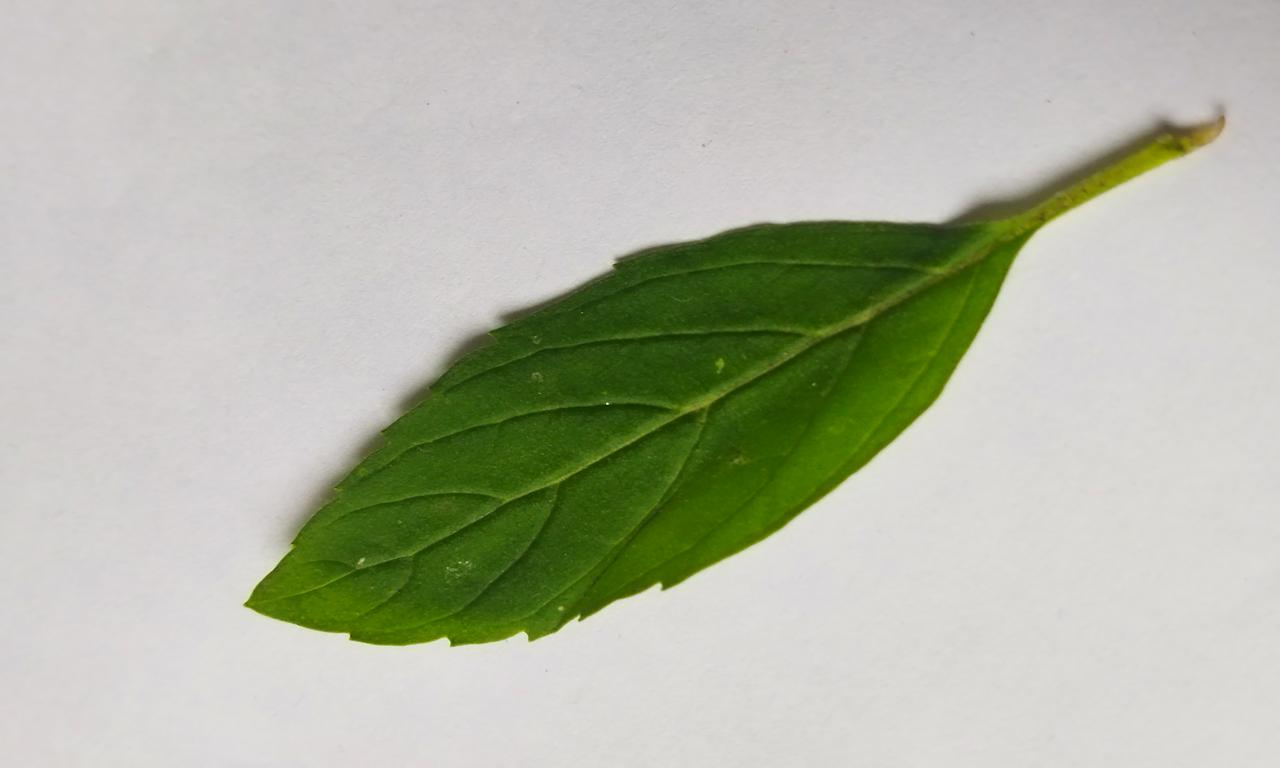
Label: Fresh